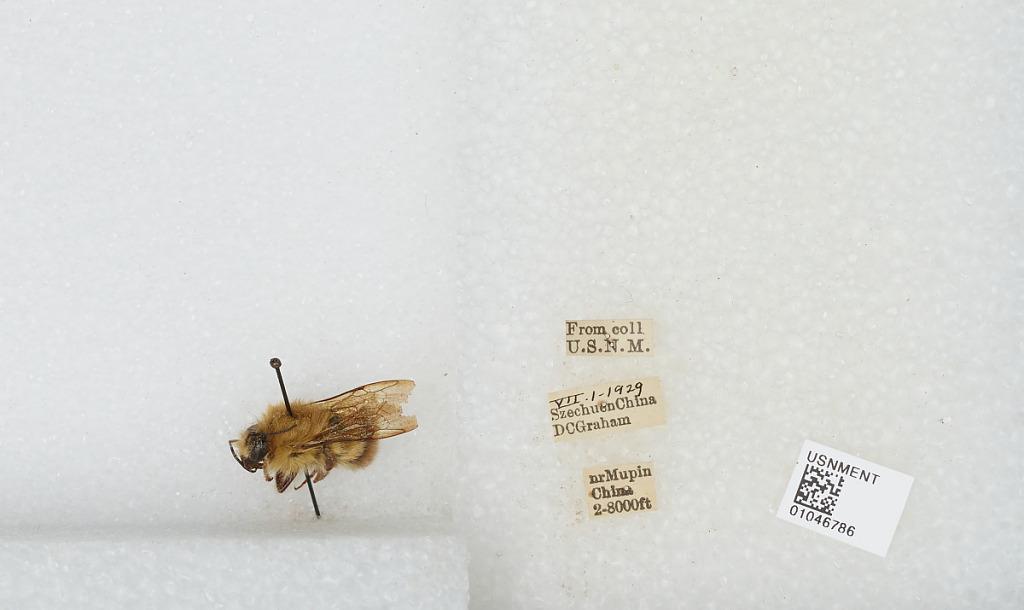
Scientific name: Bombus sp.
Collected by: D. Graham
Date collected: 1929-7-1
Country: China
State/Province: Sichuan
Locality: near Muping